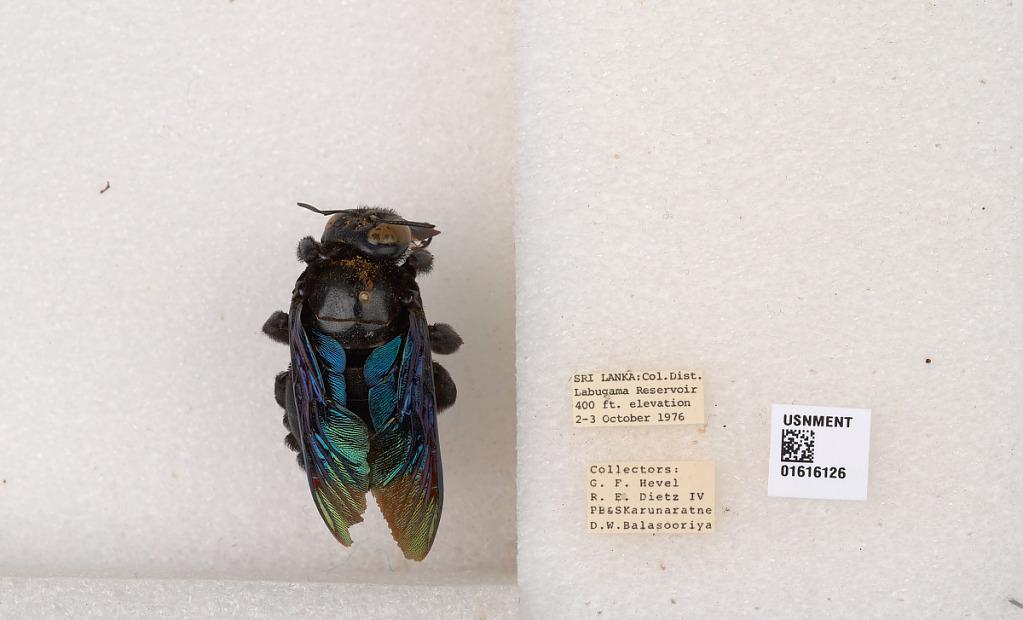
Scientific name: Xylocopa (Mesotrichia) tenuiscapa Westwood
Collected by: G. Hevel, R. Dietz, P. Karunaratne, S. Karunaratne & D. Balasooriya
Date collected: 1976-10-2
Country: Sri Lanka
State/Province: Western
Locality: Col. Dist., Labugama Reservoir